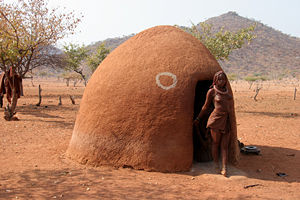
Himba / Billeder
Himbaerne er et folk i det nordlige Namibia. Det er beslægtet med hereroene og taler samme sprog. Himbaerne er et nomadisk jordbrugsfolk.